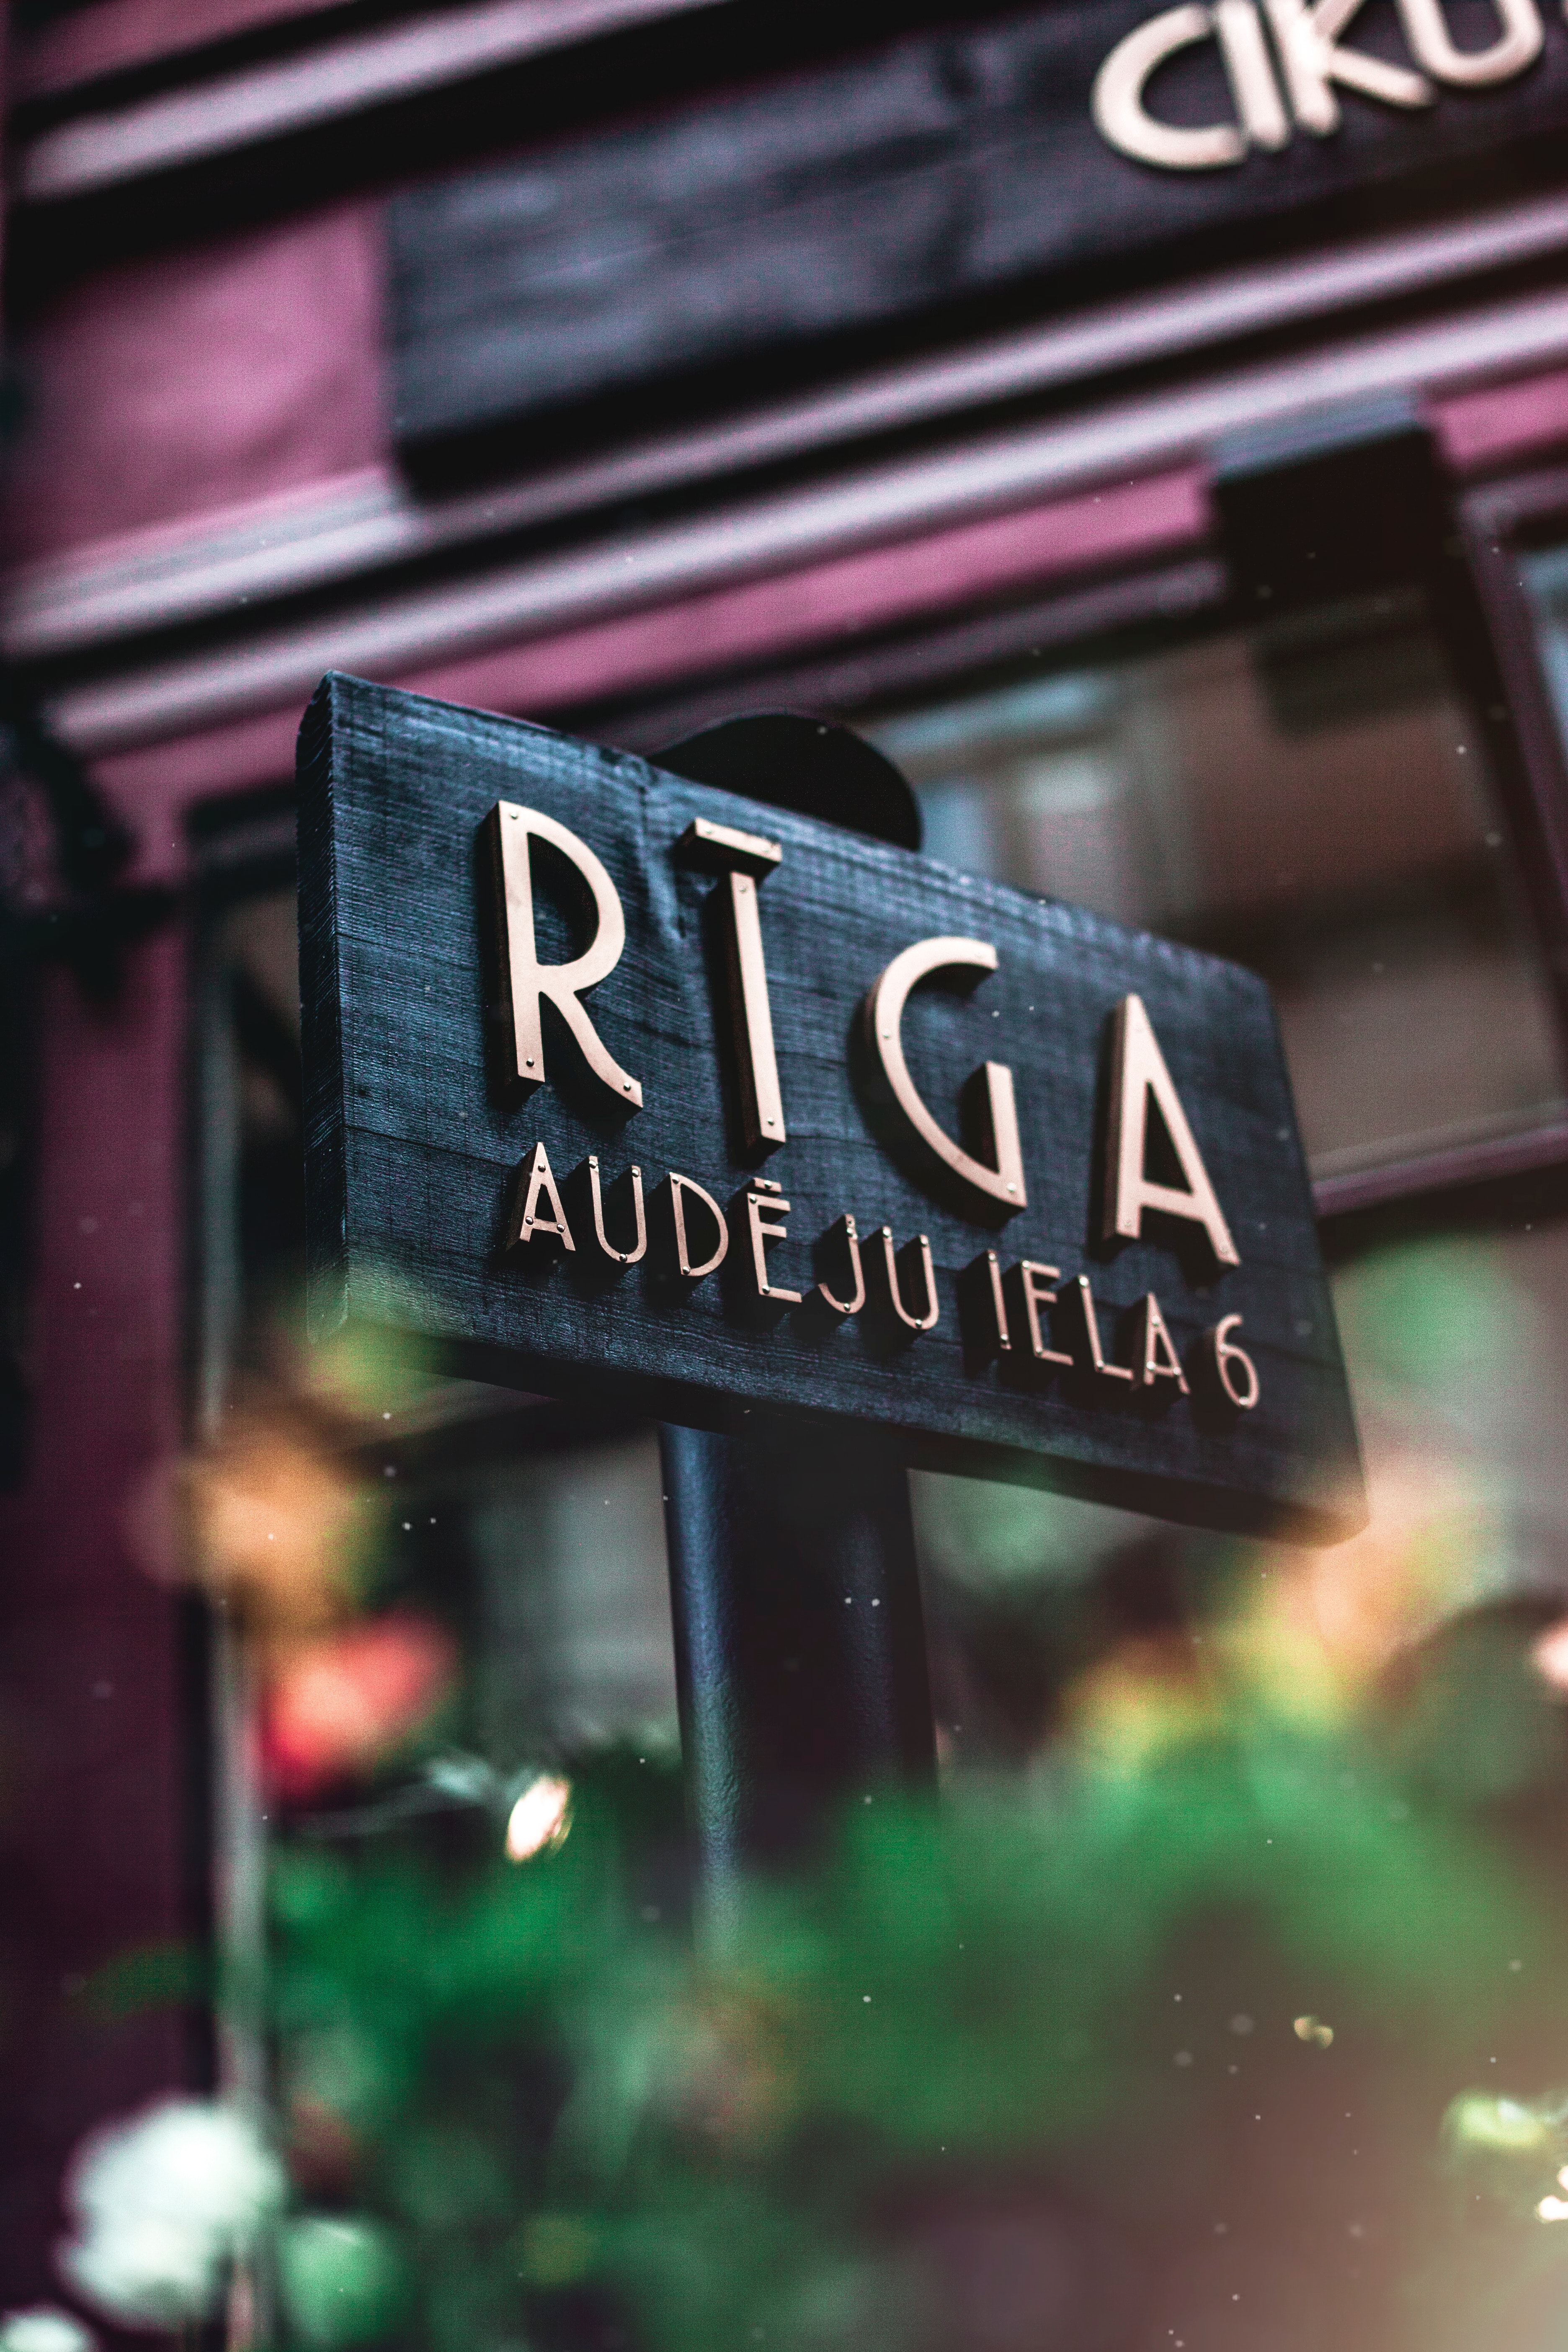
text, font, signage, architecture, building, advertising, window, sign, city, graphics